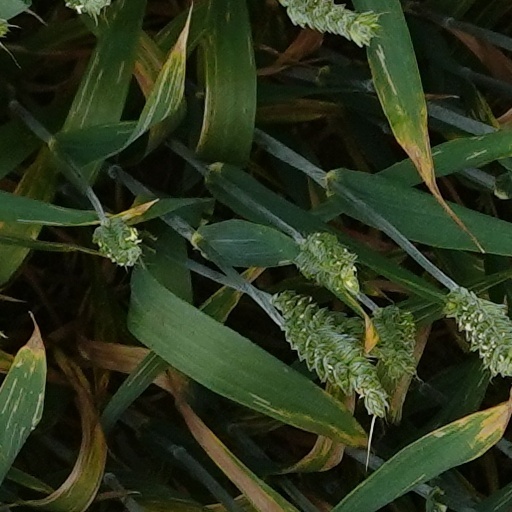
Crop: wheat